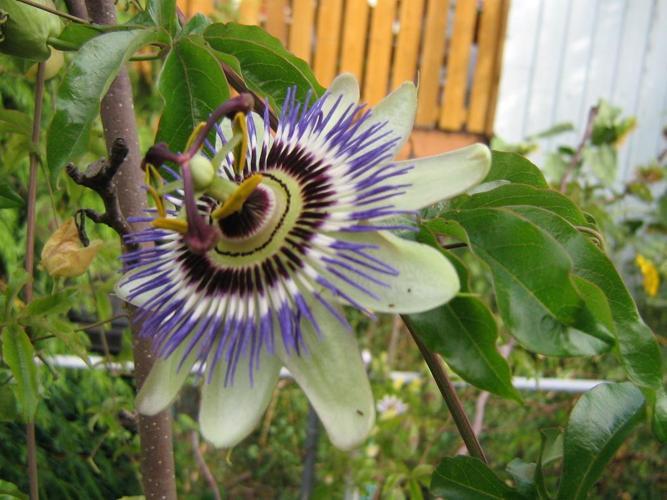
Label: passion flower